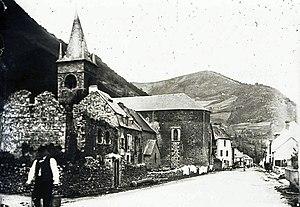
Église de Sarrancolin au tout début du XXe siècle avant son isolement. Rare angle de vue. Cliché anonyme d'après une plaque de verre négative.
Sarrancolin est une commune française située dans le département des Hautes-Pyrénées, en région Occitanie.